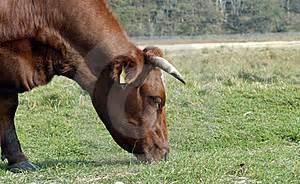
cow